Jey Uso

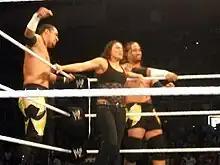
The Usos with Tamina in September 2010

On the May 24, 2010, episode of "Raw", The Usos (with Jules now wrestling as Jey Uso) and Tamina made their debut as heels by attacking the Unified WWE Tag Team Champions, The Hart Dynasty (Tyson Kidd, David Hart Smith, and Natalya). The following week, Raw General Manager Bret Hart stated that he had signed them to contracts. That night, the trio cut a promo, stating that they were looking for respect for their families. They were interrupted and attacked by The Hart Dynasty, who were seeking revenge for the surprise attack the previous week. The Usos attempted to attack The Hart Dynasty again on the June 7 episode of "Raw", but The Harts gained the upper hand. The Usos made their in-ring debut for the brand on the June 17 episode of "Superstars", defeating Goldust and Mark Henry. Three days later, they made their pay-per-view debut by losing to The Hart Dynasty in a six-person mixed tag team match at Fatal 4-Way. The Usos were scheduled to face The Hart Dynasty on the June 28 episode of "Raw", but the match never started as The Usos instead attacked The Harts when they were entering the ring. The Usos defeated The Hart Dynasty for the first time in a six-person mixed tag team match on the July 12 episode of "Raw" when Jey pinned Smith. The Usos challenged The Harts for the Unified Tag Team Championship at Money in the Bank on July 18, but were unsuccessful. On the July 26 episode of "Raw", Jey Uso faced Randy Orton in his first singles match on the brand in a losing effort. They received another shot for the Tag Team Championship on September 19 at Night of Champions in a Tag Team Turmoil match, where they eliminated both The Hart Dynasty and the team of Vladimir Kozlov and Santino Marella before being eliminated by Mark Henry and Evan Bourne. On the December 6 episode of "Raw", The Usos were in a fatal four-way tag match and were eliminated, but Tamina stayed in the corner of Marella and Kozlov upon their winning of the WWE Tag Team Championship; as a result, she turned face and left The Usos.